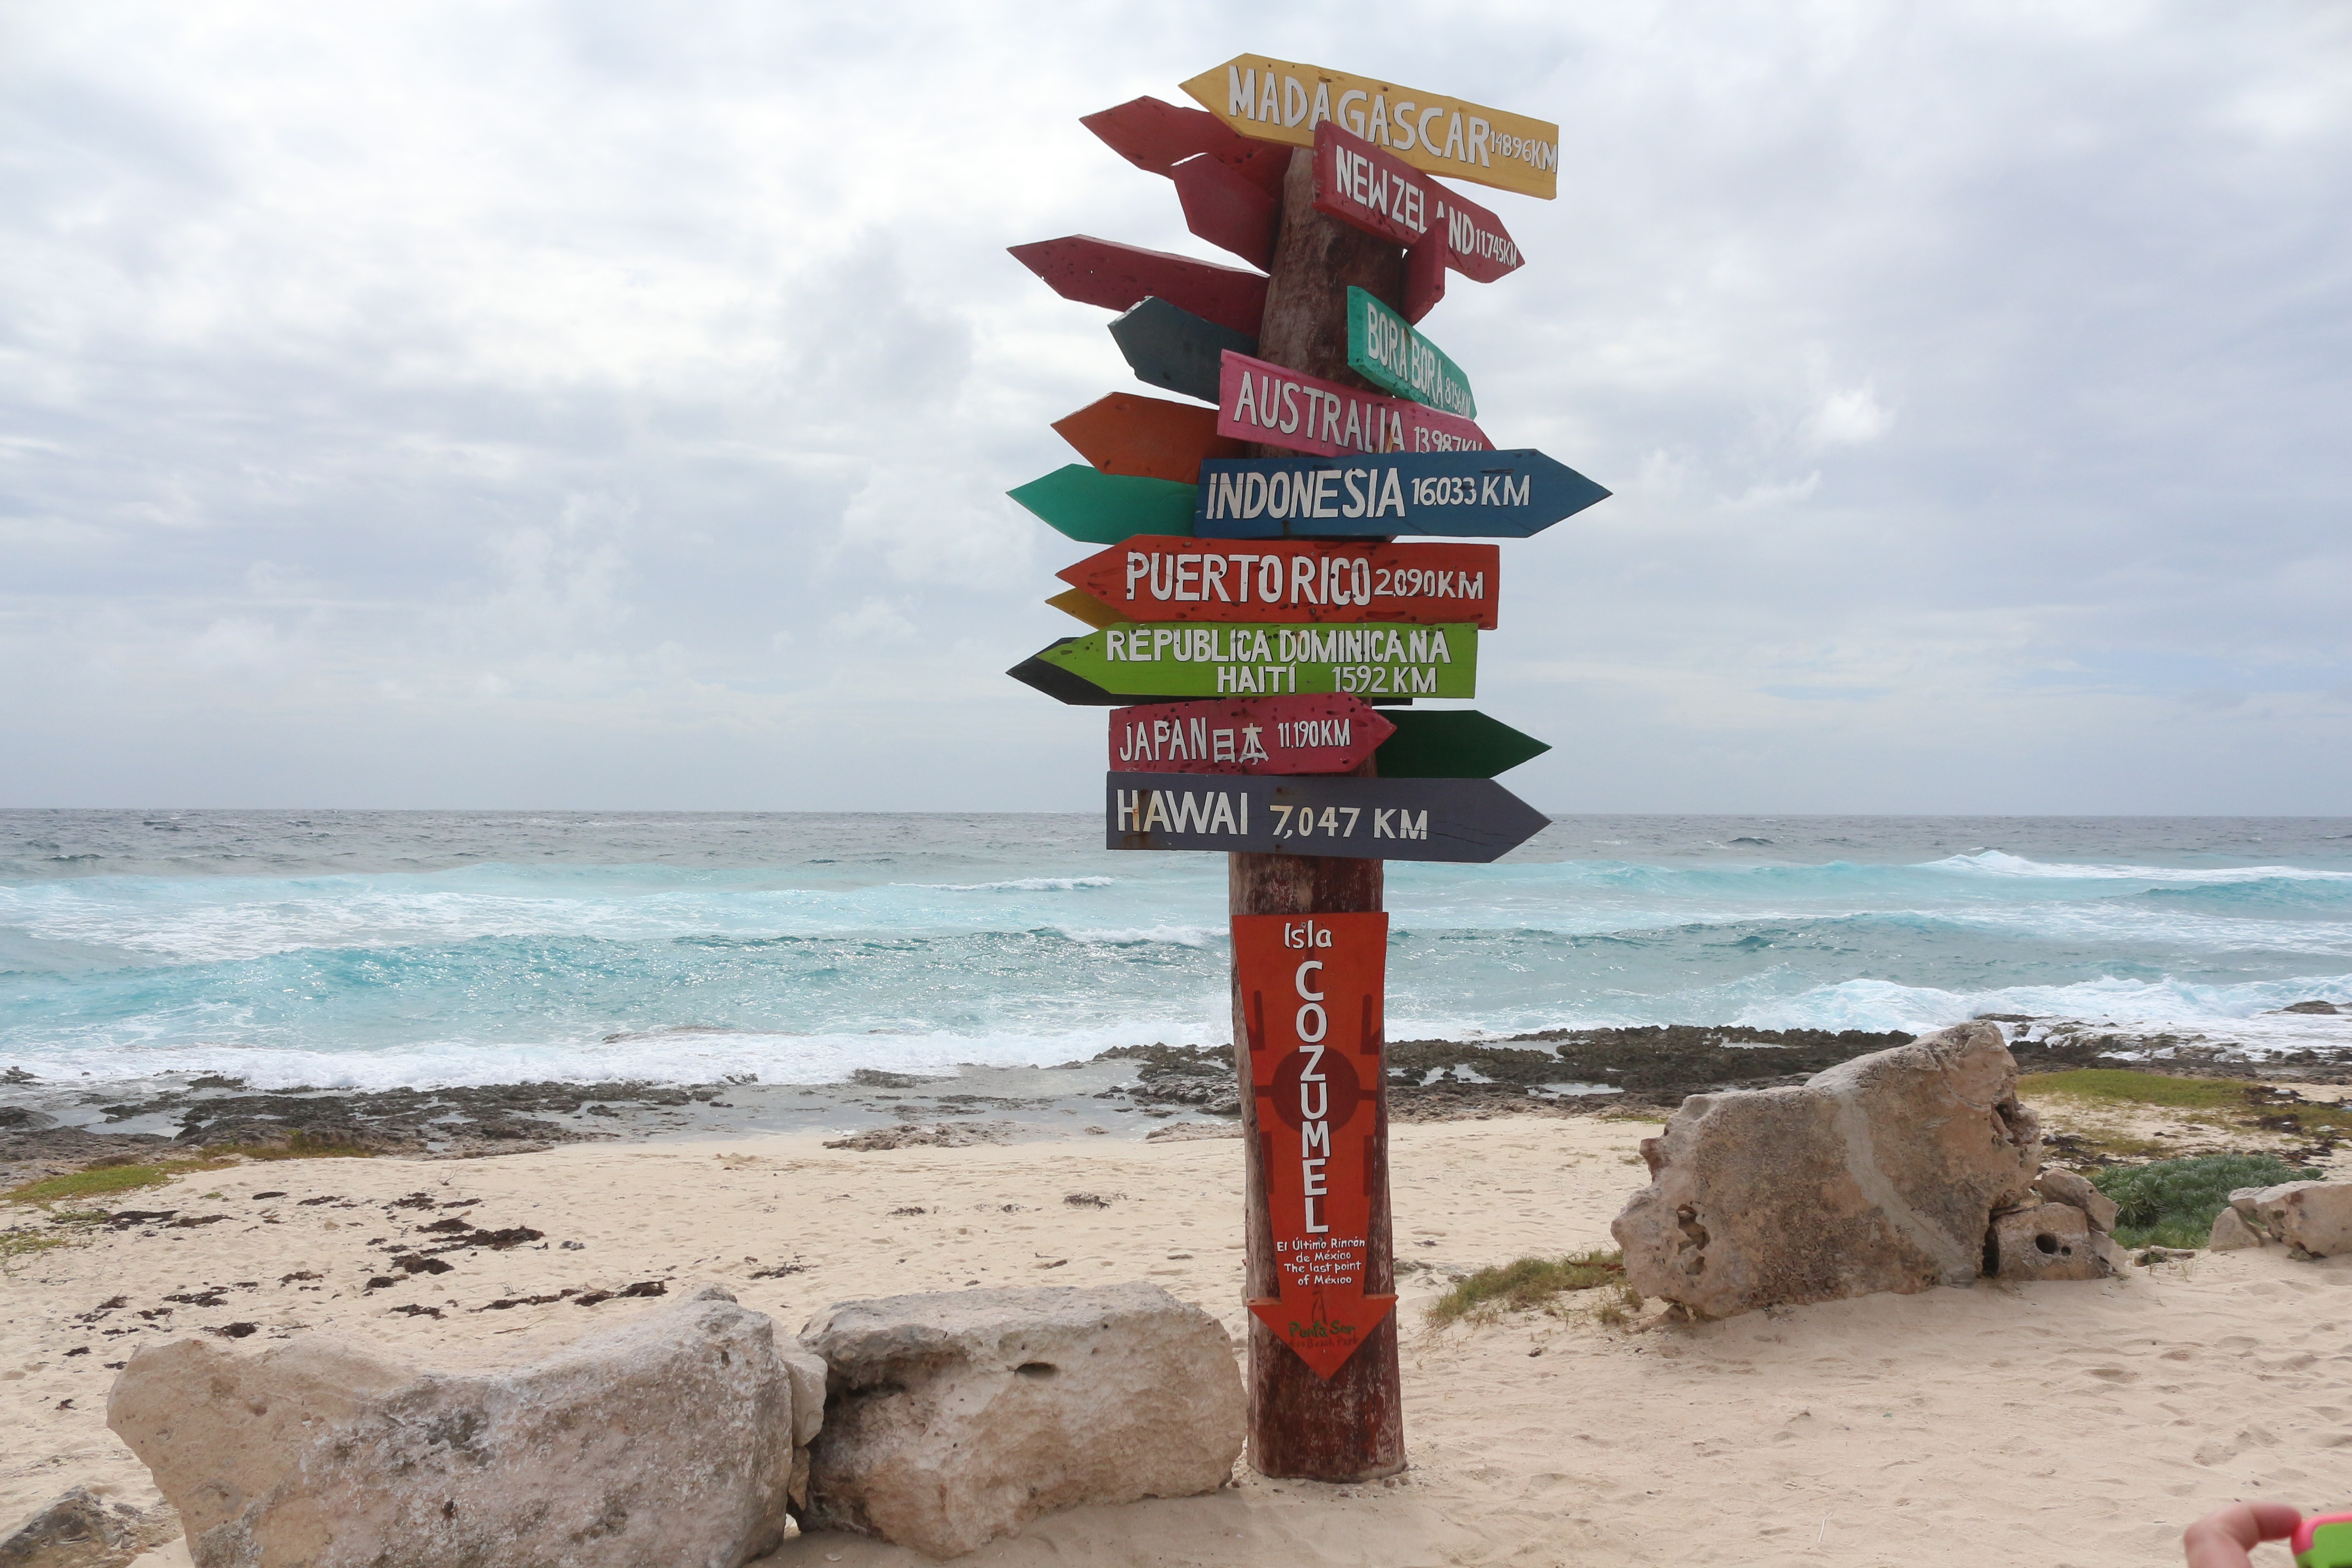
beach, sea, coast, ocean, shore, walkway, vacation, travel, sign, tower, body of water, mexico, cozumel